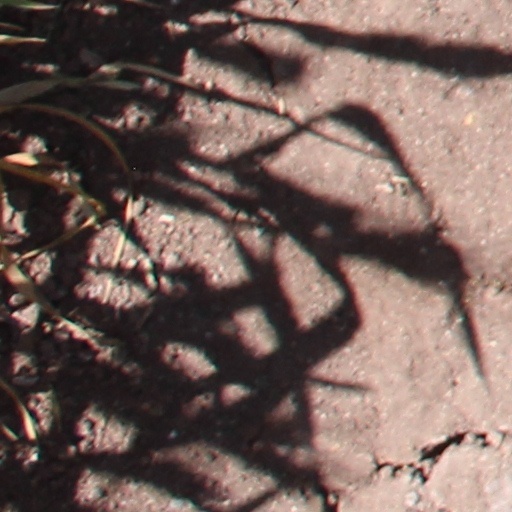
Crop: wheat